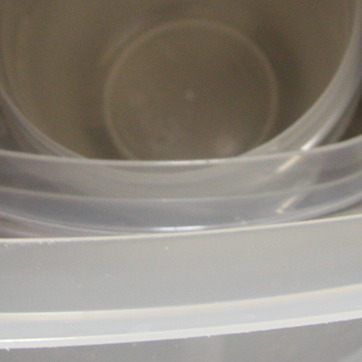
Material: plastic